Green data center

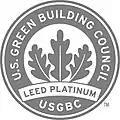
LEED platinum certification

Data centers in the United States may apply to be certified as green data centers. The most widely used green building rating system is the Leadership in Energy and Environmental Design (LEED). Developed by the U.S. Green Building Council, it is available in several categories. Depending on ratings, data centers may receive a silver, gold or platinum certification. The platinum certification is given to data centers with the highest level of environmentally-responsible construction and efficient use of resources.